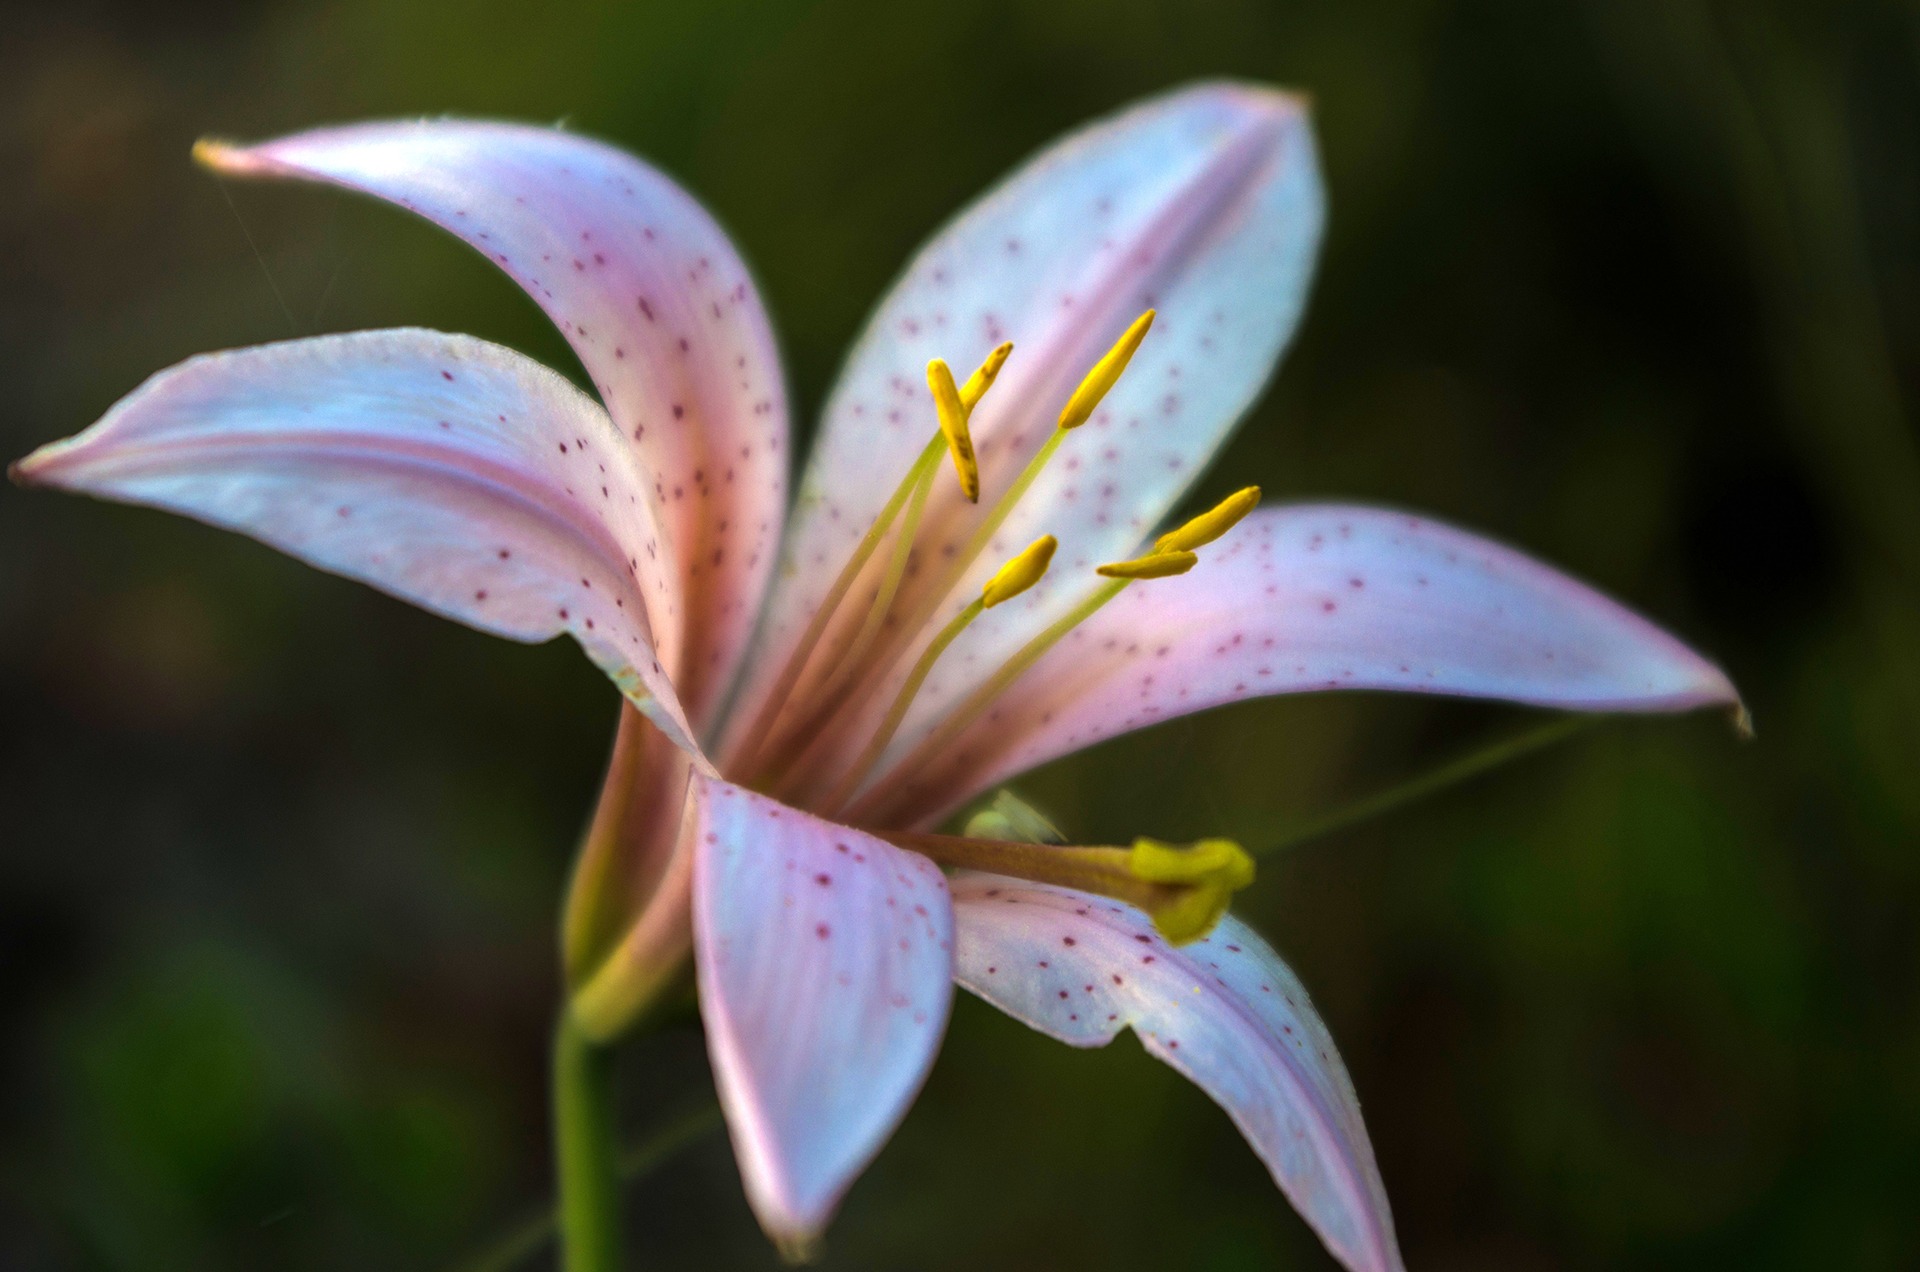
nature, blossom, plant, photography, stem, leaf, flower, petal, bloom, floral, environment, herb, natural, botany, agriculture, flora, botanical, wildflower, close up, outdoors, vegetation, shrub, lily, horticulture, organic, macro photography, flowering plant, plant stem, land plant, fawn lily